Invictus Games

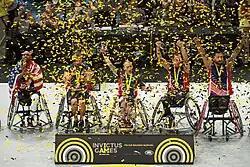

In order to bring Invictus Games to the US, Military Adaptive Sports Inc. (MASI) was created, and worked to build on the success of the Invictus Games 2014 held in London. Ken Fisher served as chairman and CEO for Invictus Games Orlando 2016.